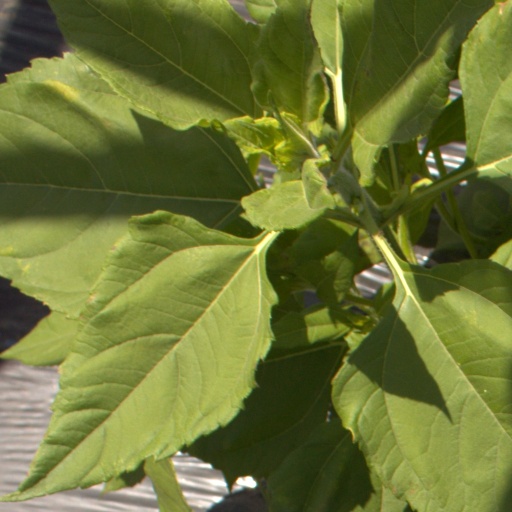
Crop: Jerusalem artichoke